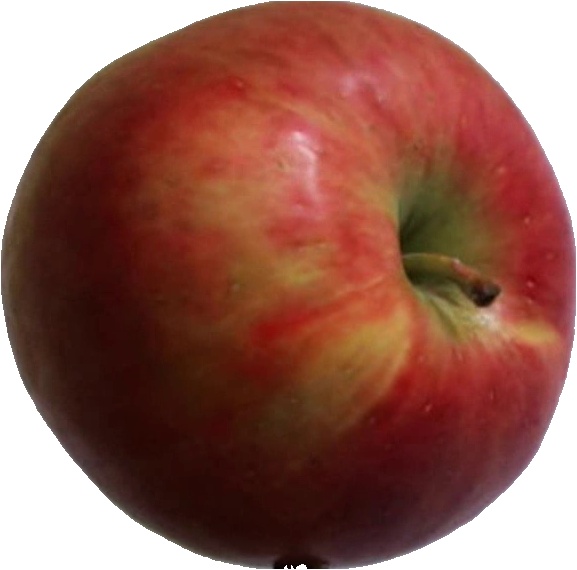
Label: apple_crimson_snow_1